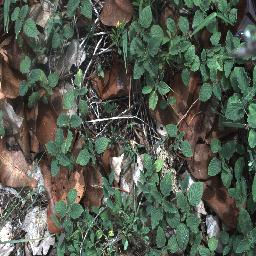
Label: negative